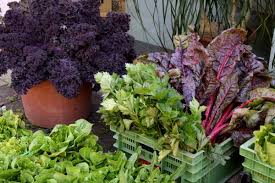
Waste category: biological